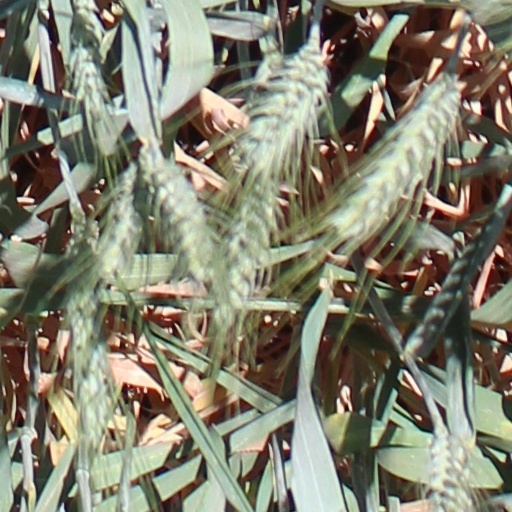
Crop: wheat